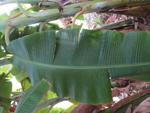
Label: xamthomonas